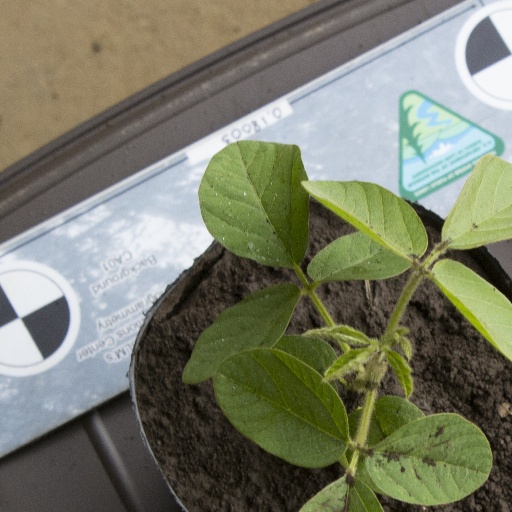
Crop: soybean